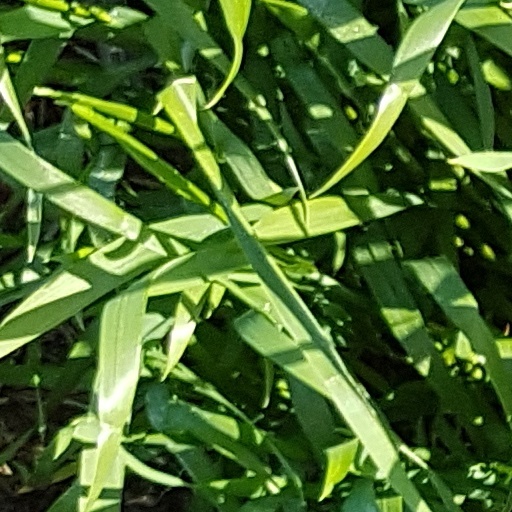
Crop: wheat